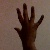
The image shows a hand gesture representing the number 5 in Indian Sign Language.